Marius Bianchi

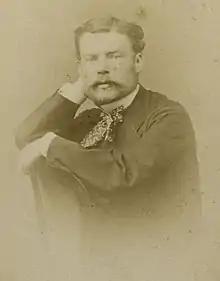

Marius Bianchi (1823–1904) was a French politician. He served as a member of the Chamber of Deputies from 1876 to 1881, representing Orne.